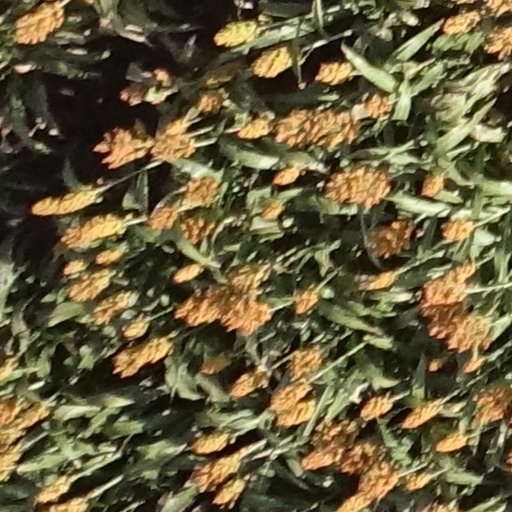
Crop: sorghum